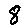
Label: 8